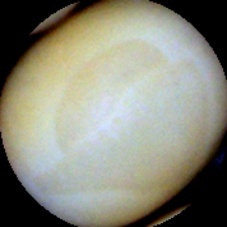
Label: Intact